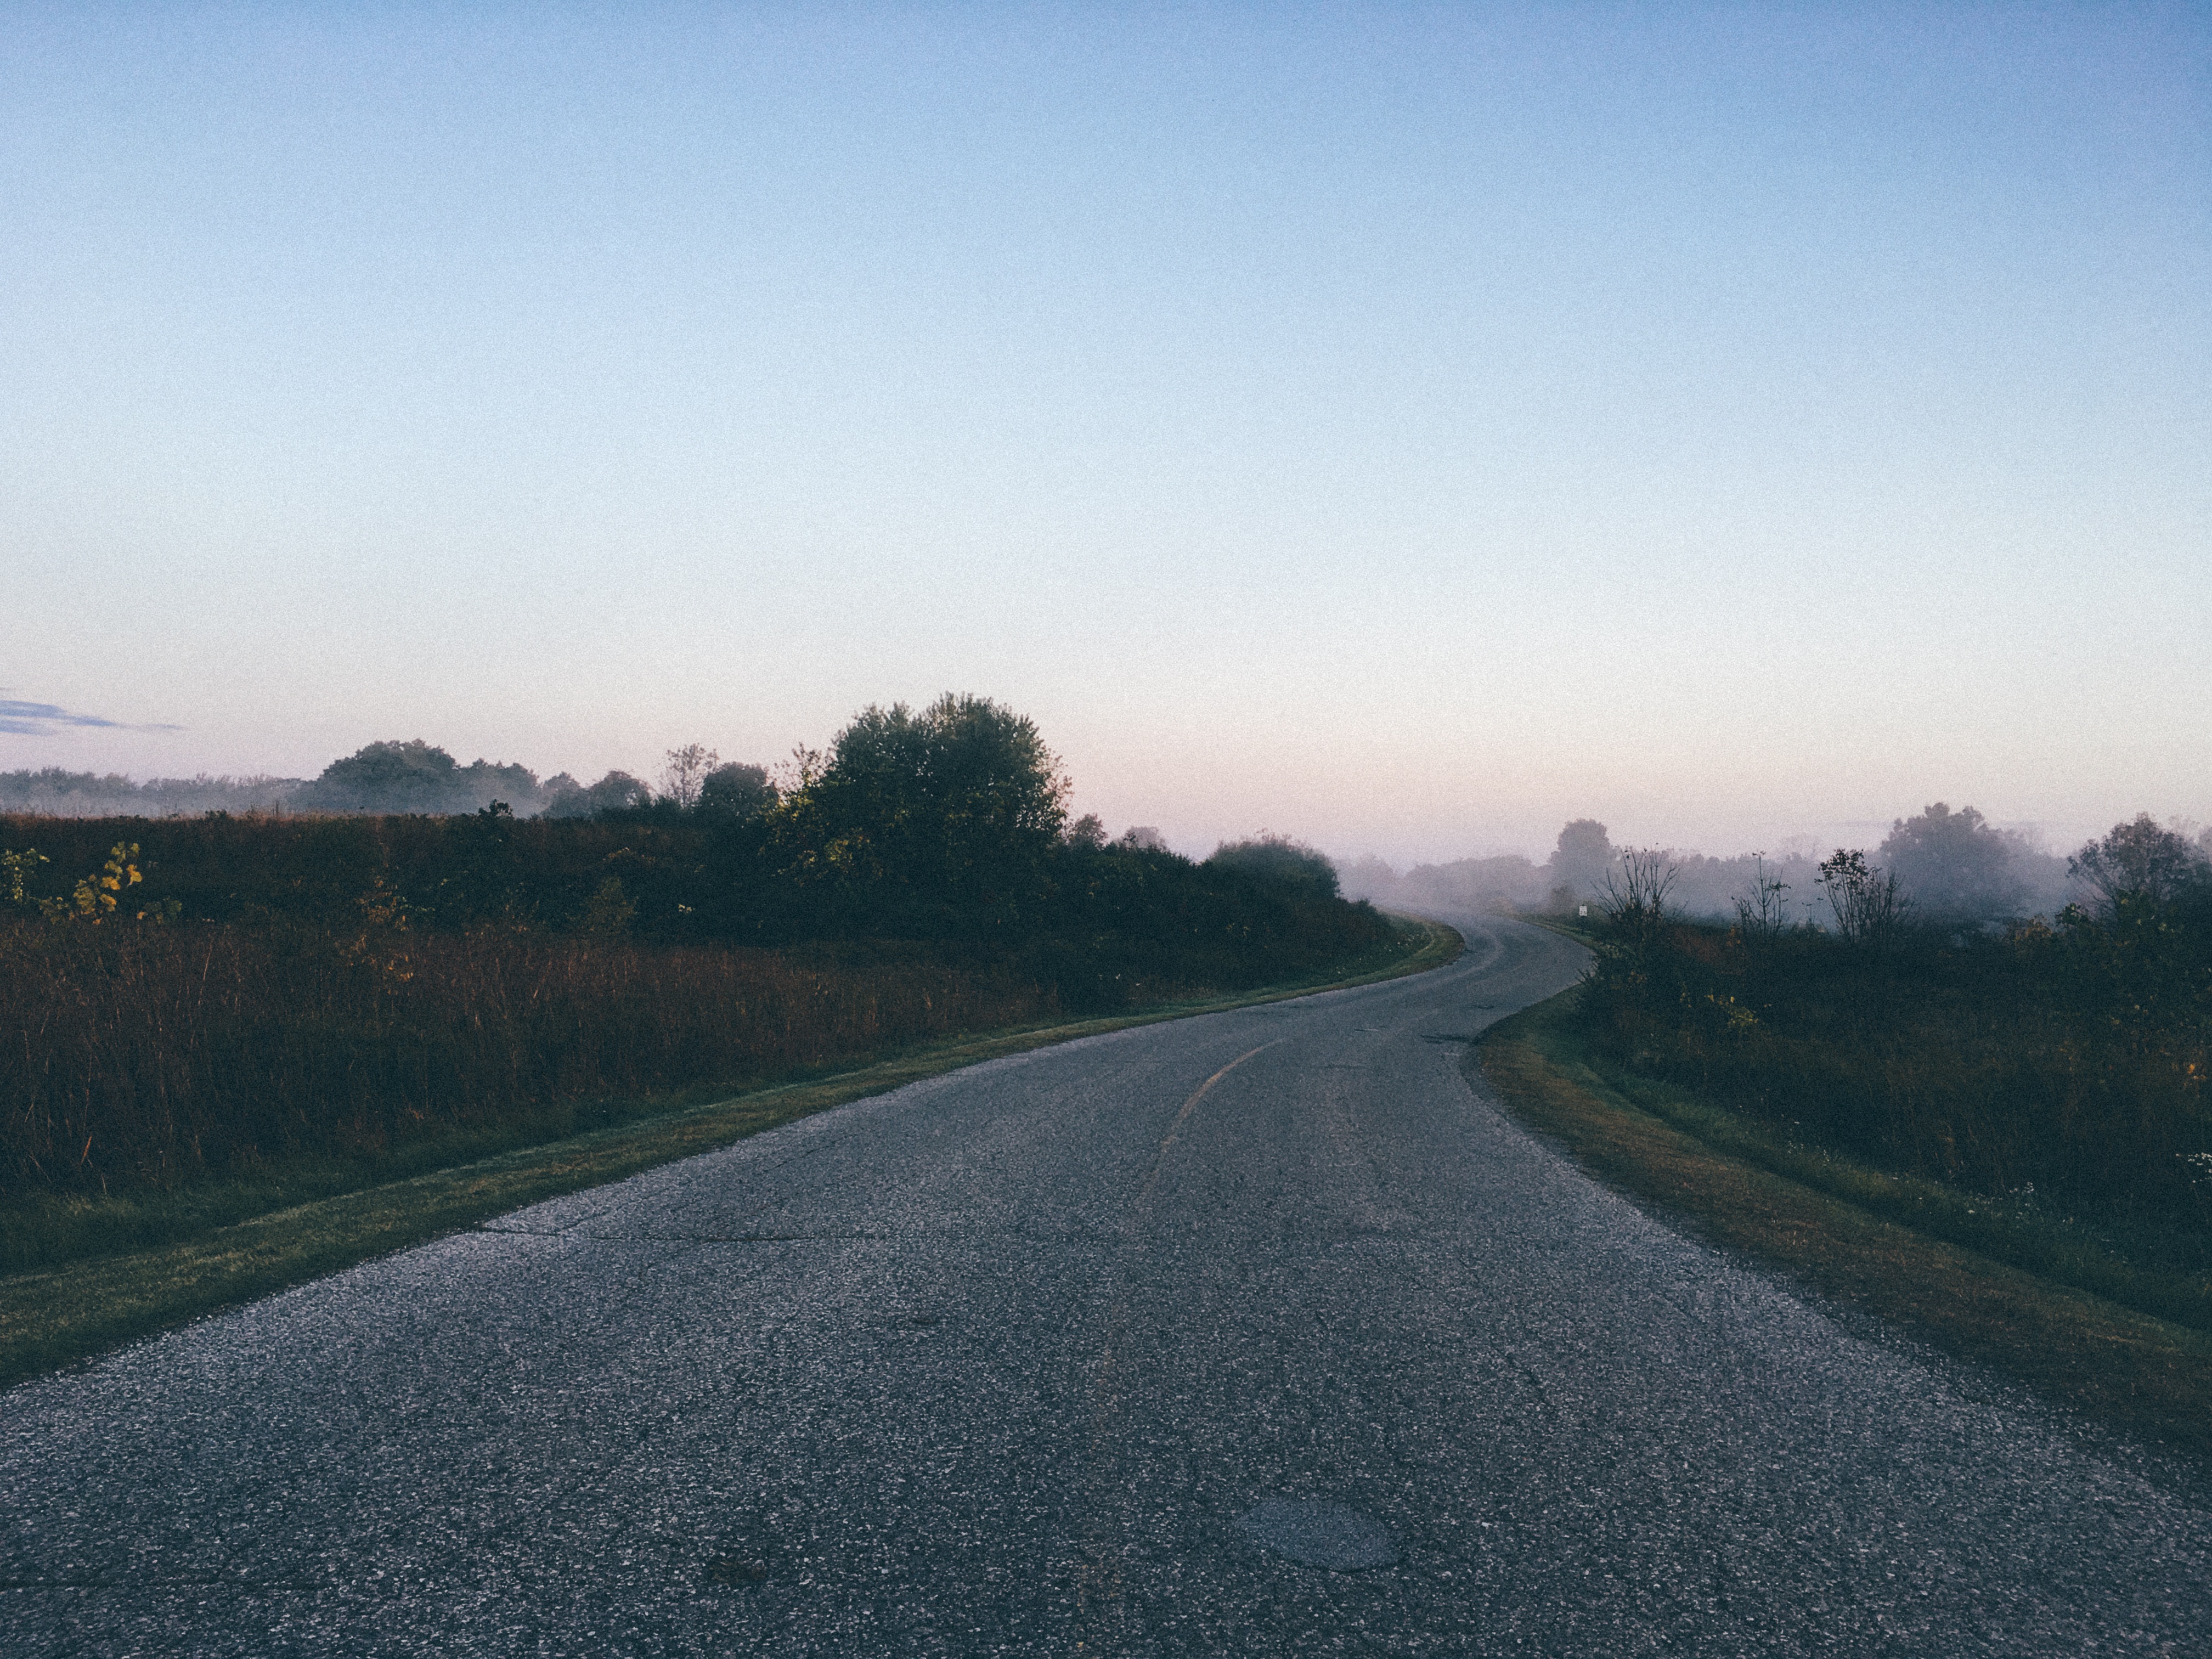
landscape, tree, horizon, mountain, cloud, sky, road, field, prairie, countryside, morning, hill, highway, dawn, asphalt, dirt road, dusk, lane, plain, road trip, infrastructure, rural area, atmospheric phenomenon, nonbuilding structure, controlled access highway